Longboard (skateboard)

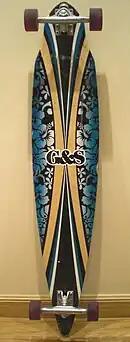
A pintail shaped deck

Longboard decks are typically made from plywood: anywhere from two to eleven layers, each of usually in thickness, composed of birch, bamboo, maple, koa, or oak wood. Longboards are commercially available in a variety of shapes and sizes. Each variety has certain advantages and disadvantages, which come into play depending on the technique or personal preferences of the rider.